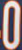
Number: 0